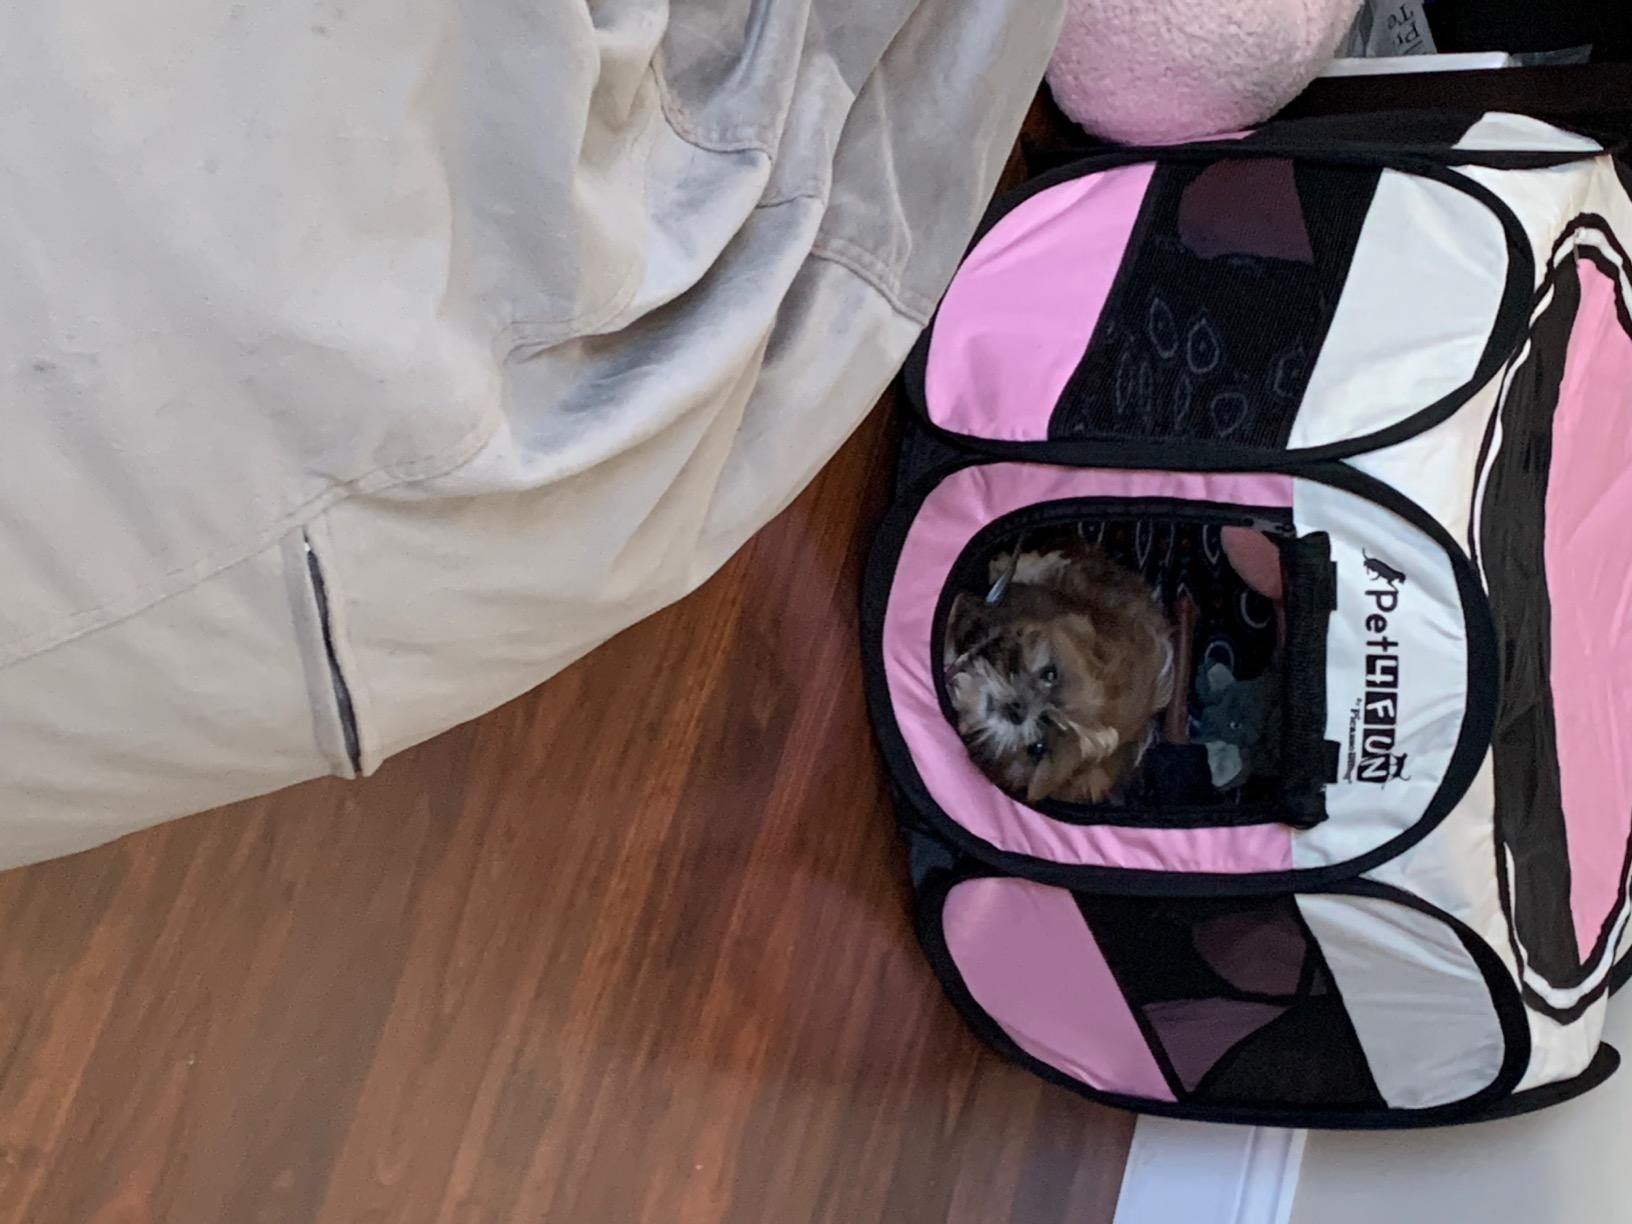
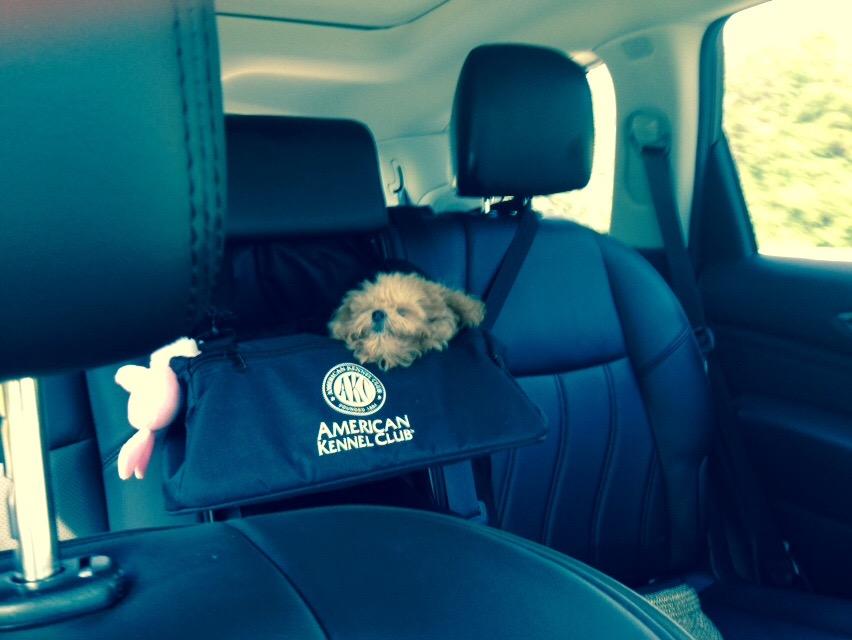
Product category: items_kennel
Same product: no